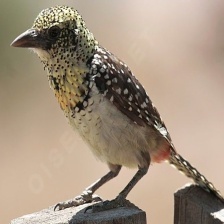
Species: D-ARNAUDS BARBET
Scientific name: TRACHYPHONUS DARNAUDII